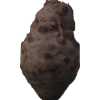
Label: celery